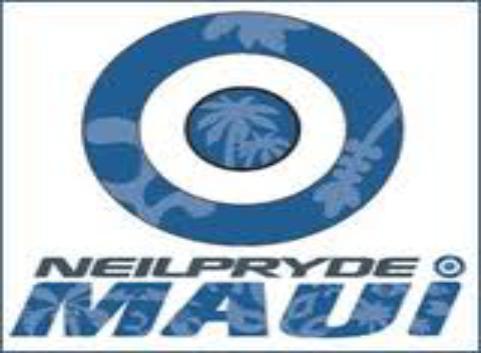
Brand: neil pryde-2
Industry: Sports